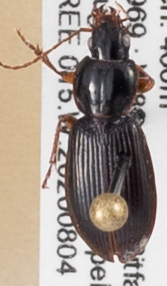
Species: Synuchus impunctatus
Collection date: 2020-08-04
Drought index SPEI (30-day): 2.09
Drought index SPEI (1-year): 2.09
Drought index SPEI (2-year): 2.09